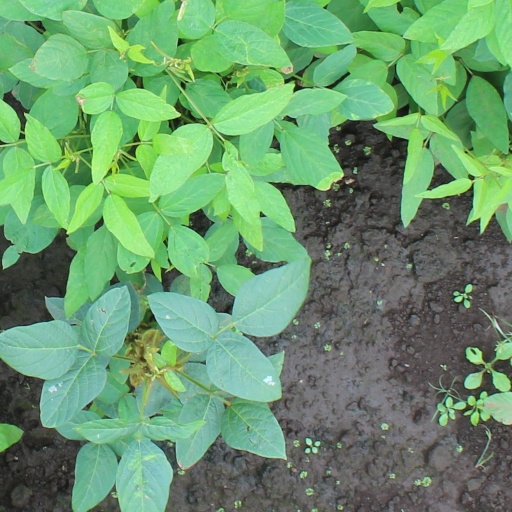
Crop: soybean